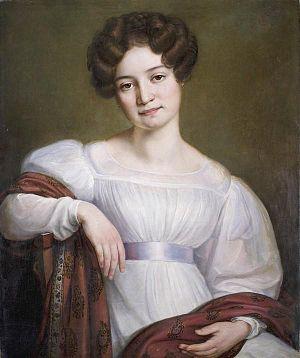
Le prince Sergueï Grigorievitch Volkonski est un major-général de cavalerie et décabriste russe.